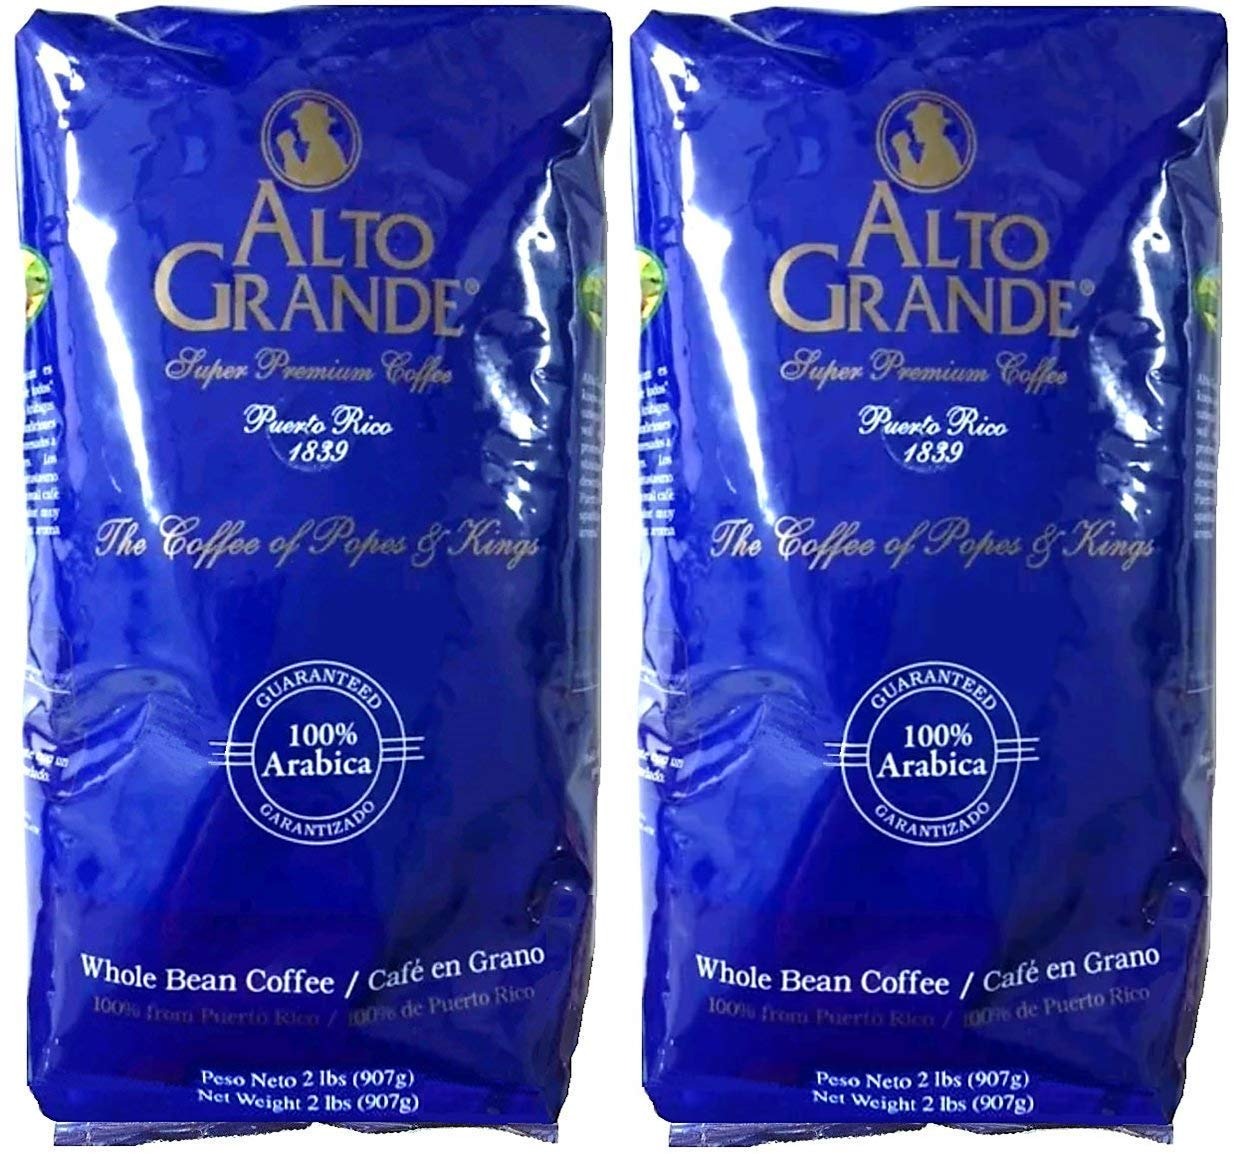
Item Name: Alto Grande Super Premium Coffee Whole Beans, 2 pound bag (Pack of 2)
Bullet Point 1: Alto Grande, the coffee of Popes and Kings, elevates your coffee experience with an extraordinary aroma and intensity. Known as "the very best" because of its unique Arabica beans grown in ideal soil and climate conditions and processed to the most exact standards
Bullet Point 2: Tasting profile: Experts enthusiastically describe it as a “rare and exotic Puerto Rican coffee with full body chocolate undertones and a sweet pointed aroma"
Bullet Point 3: 100 percent Arabica Super Premium Whole Bean Coffee, two 2lb bags (4 pounds total)
Bullet Point 4: Acclaimed in the Royal Courts of Europe and the Vatican in Rome, The Hacienda Alto Grande has been producing one of the world’s finest coffee since the early 19th century
Bullet Point 5: Imported from Puerto Rico
Product Description: Alto Grande Super Premium Coffee is known as “the very best” because of its unique Arabica beans grown in ideal soil and climate conditions and processed to the most exact standards. The Hacienda Alto Grande was established in 1839 in the Buenos Aires and Santa Isabel sectors of Lares, Puerto Rico, and since the early 19th century has been producing one of the world’s finest coffee acclaimed in the Royal Courts of Europe and the Vatican in Rome. Alto Grande Arabica has the hard beans classification. Each Arabic tree only produces one pound of coffee a year; a limited production, but of an unsurpassable quality that makes our super premium coffee stand out – a coffee we safeguard very carefully from the time it is harvested until it is packed, keeping it as fresh as the same day it was roasted.
Value: 64.0
Unit: Ounce

Price: 92.98